9th Light Infantry Regiment

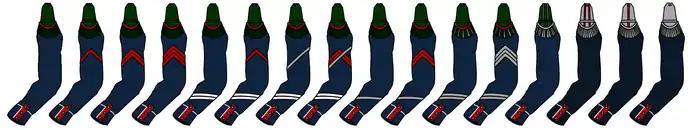
Rank insignia

Following its creation at Carcassonne in 1784, the 9th Light held garrison at a number of locations. Based in Paris during the Directory and Consulate periods, it was mainly based at Longwy during the First Empire.